1996–97 UEFA Champions League

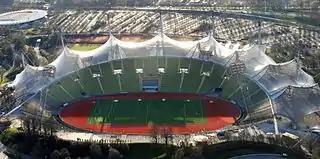
The Olympiastadion in Munich held the final

The 1996–97 UEFA Champions League was the 42nd season of UEFA's premier European club football tournament, the fifth since its rebranding as the UEFA Champions League, and the last that involved only clubs that were champions of their domestic leagues. Due to the Bosman ruling, restrictions on foreign players in matchday squads were lifted from this season.